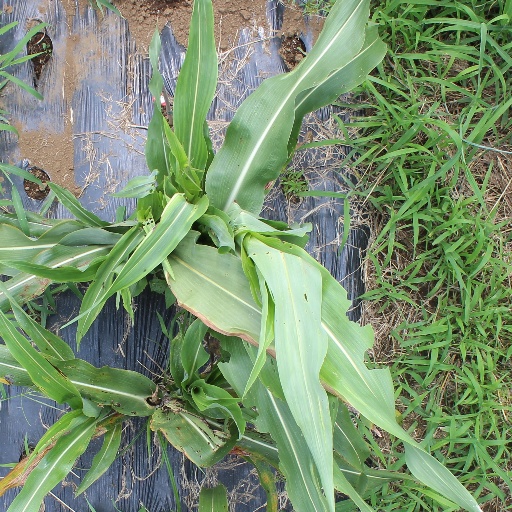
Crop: sorghum